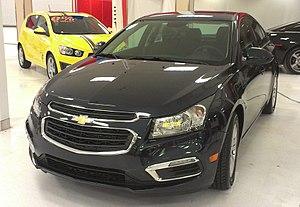
Ma photo d'un 2015 Chevrolet Cruze, à Montréal, Québec, Canada dans un salon auto de Carrefour Angrignon (l'ancien Target).
La Chevrolet Cruze est une automobile de tourisme du segment C que le fabricant américain General Motors a présenté au Mondial de l'automobile de Paris en 2008. Elle est mise en vente en Corée du Sud sous le label Daewoo Lacetti Premiere et sur les autres marchés à partir du deuxième trimestre 2009 sous les marques Chevrolet et Holden. Elle vient remplacer la Chevrolet Cobalt tout comme la Chevrolet Optra, déjà présente sur le marché américain et coréen depuis plusieurs années.